53 (Louisburg) Battery RA

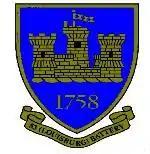

53 (Louisburg) Air Assault Battery is the second most senior artillery battery. Formed in 1740, the battery is currently part of 5th Regiment Royal Artillery and is based at Marne Barracks, Catterick, North Yorkshire. The battery operates in a Surveillance and Target Acquisition role in support of 16 Air Assault Brigade Combat Team.